Jannis Zamanduridis

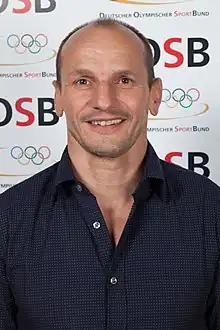

Jannis Zamanduridis (born 18 March 1966, in Chemnitz, East Germany) is a retired amateur German Greco-Roman wrestler, who competed in the men's welterweight category. Considered as one of Germany's most promising wrestlers in his decade, Zamanduridis has claimed two medals (one silver and one bronze) in the 68-kg division at the World Championships (1990 and 1995), but took an early hiatus shortly to focus on his coaching staff for the German wrestling team. In 2003, Zamanduridis suddenly came out of his impending retirement to compete for Germany at the 2004 Summer Olympics. Throughout his sporting career, Zamanduridis trained full time as a member of the wrestling club for KSV Köllerbach, under his personal coach Frank Hartmann.